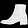
Label: Ankle boot